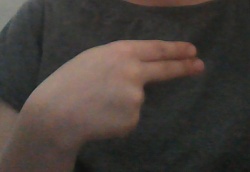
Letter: ain